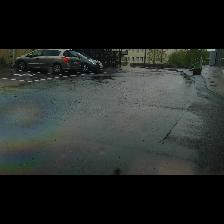
Label: NonHuman